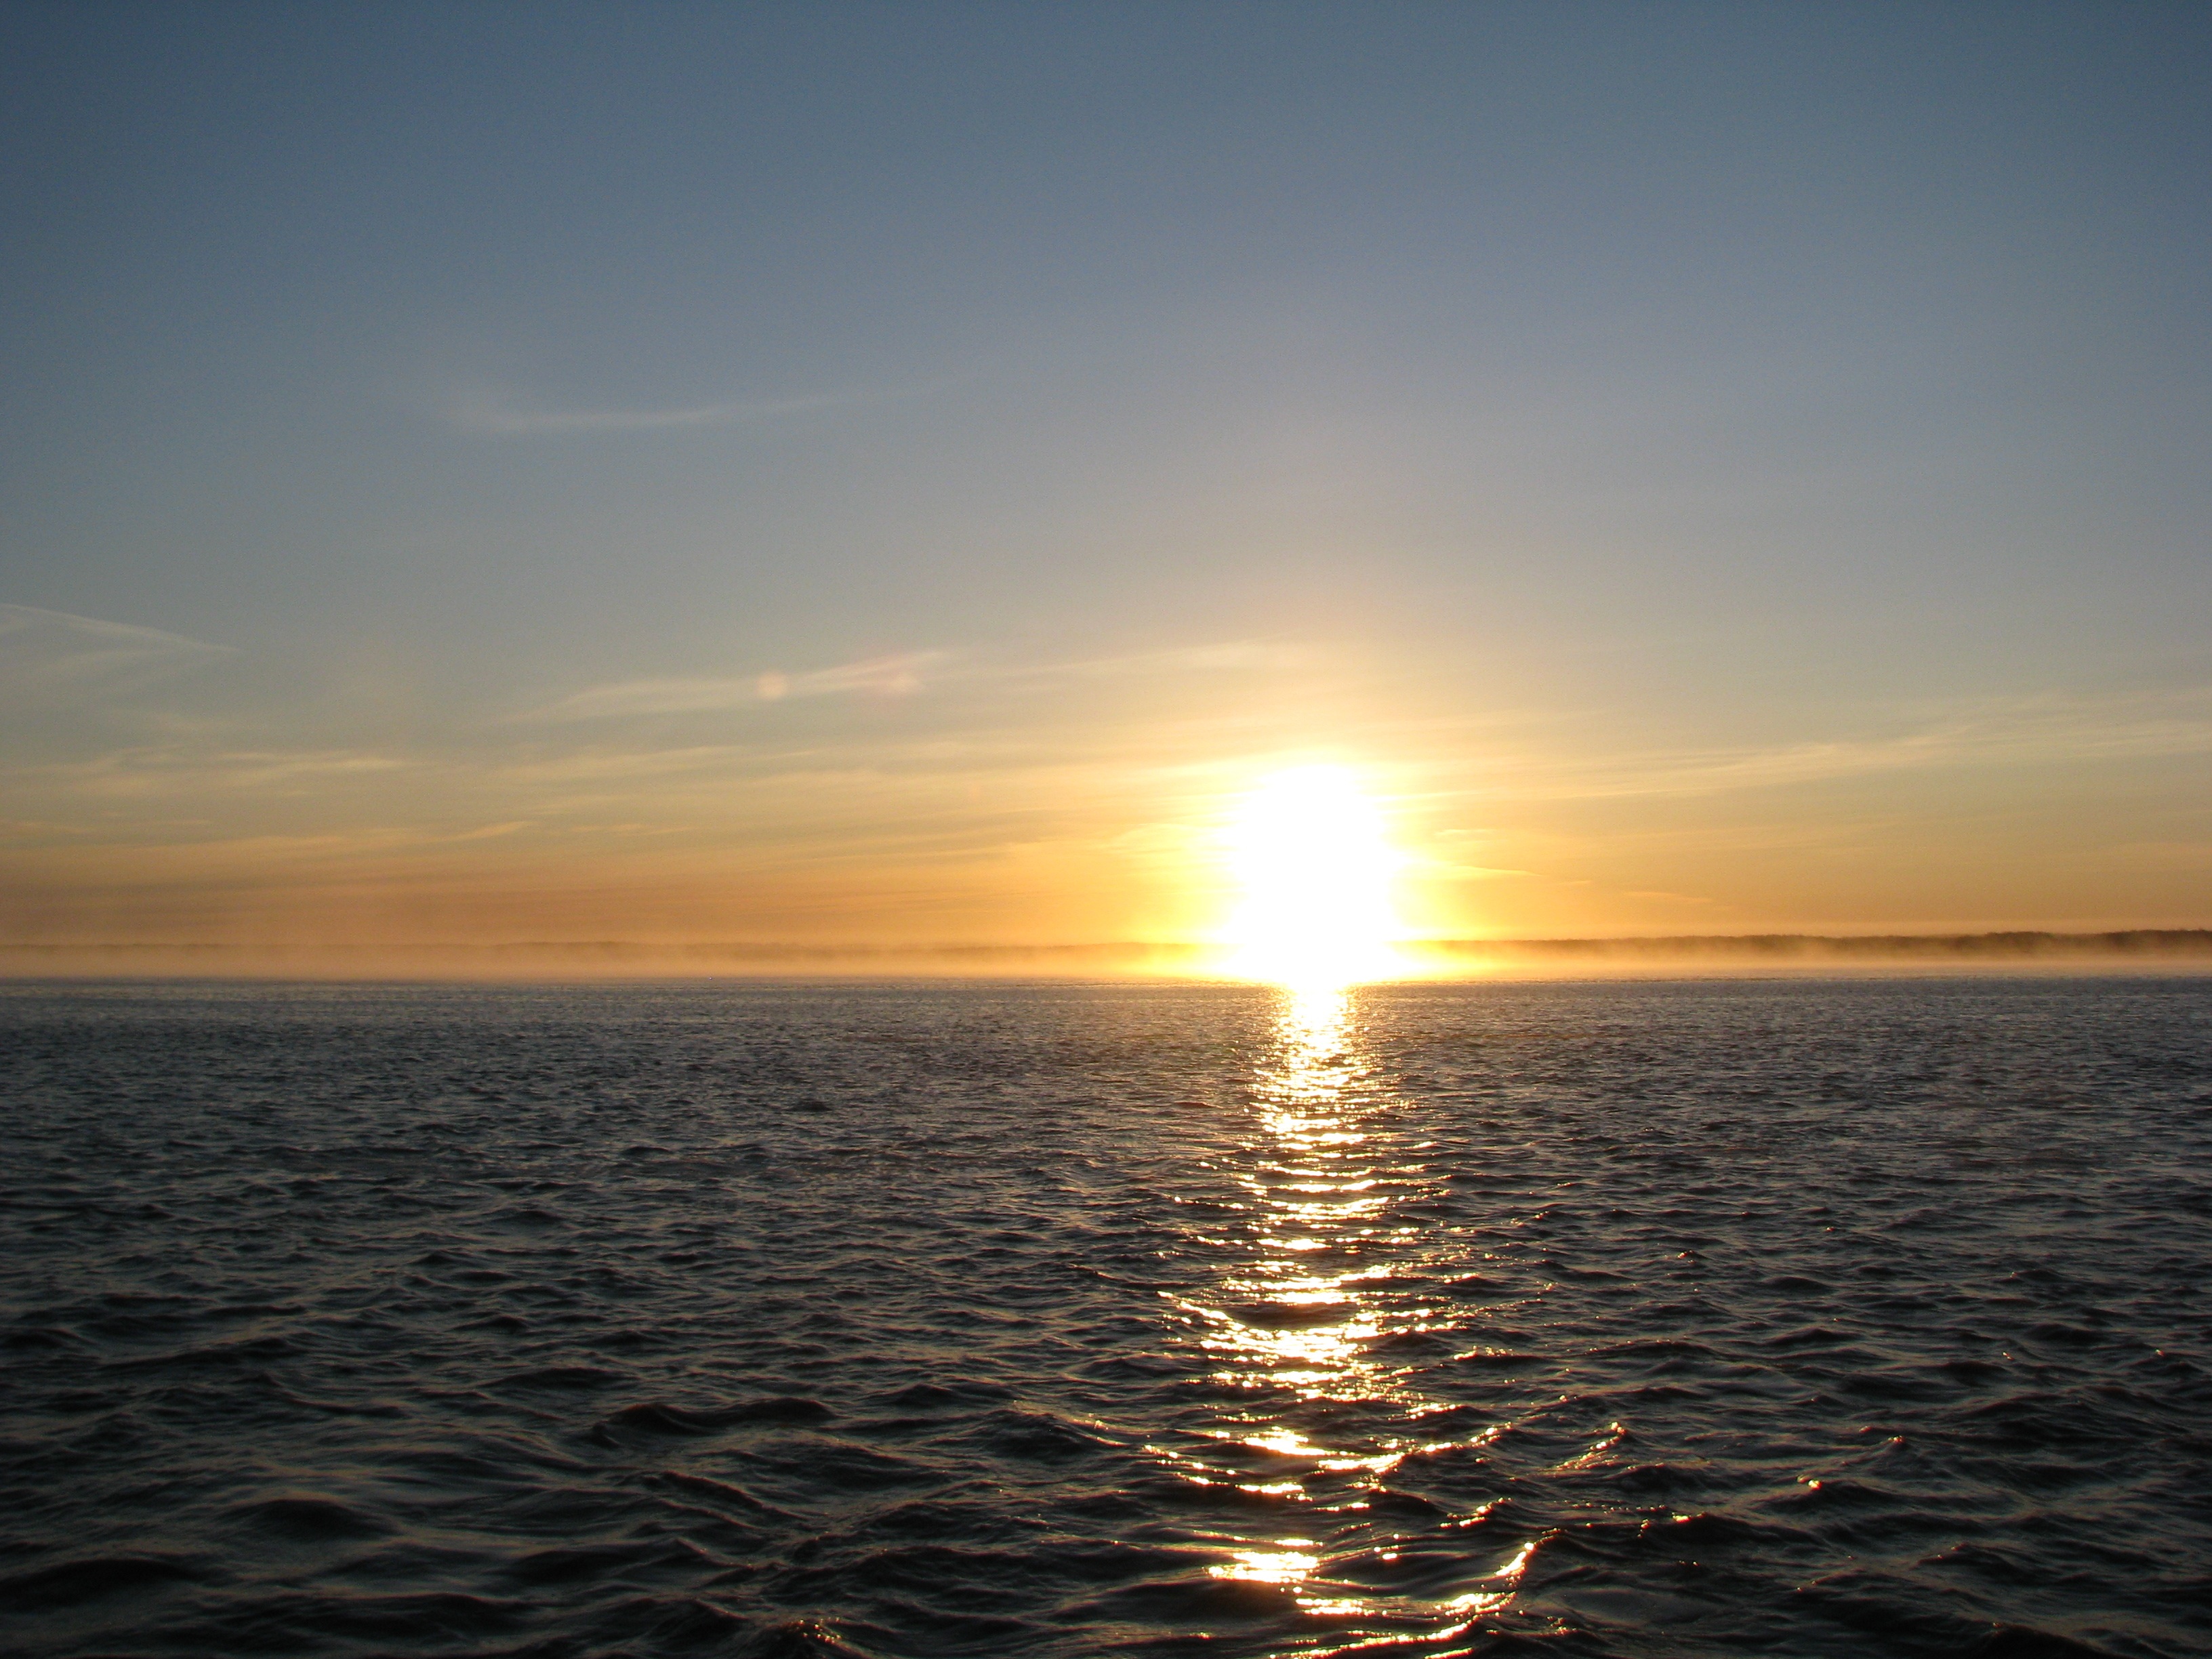
sea, coast, water, ocean, horizon, sun, fog, sunrise, sunset, sunlight, morning, dawn, dusk, evening, afterglow, white sea, dahl